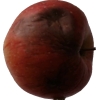
Label: Apple 17